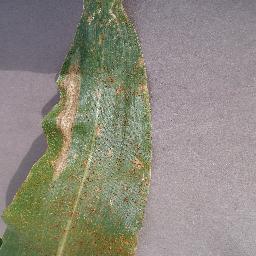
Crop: corn
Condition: (maize)_northern_blight